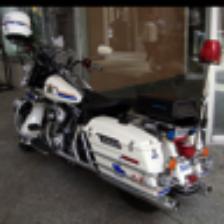
Label: NonHuman